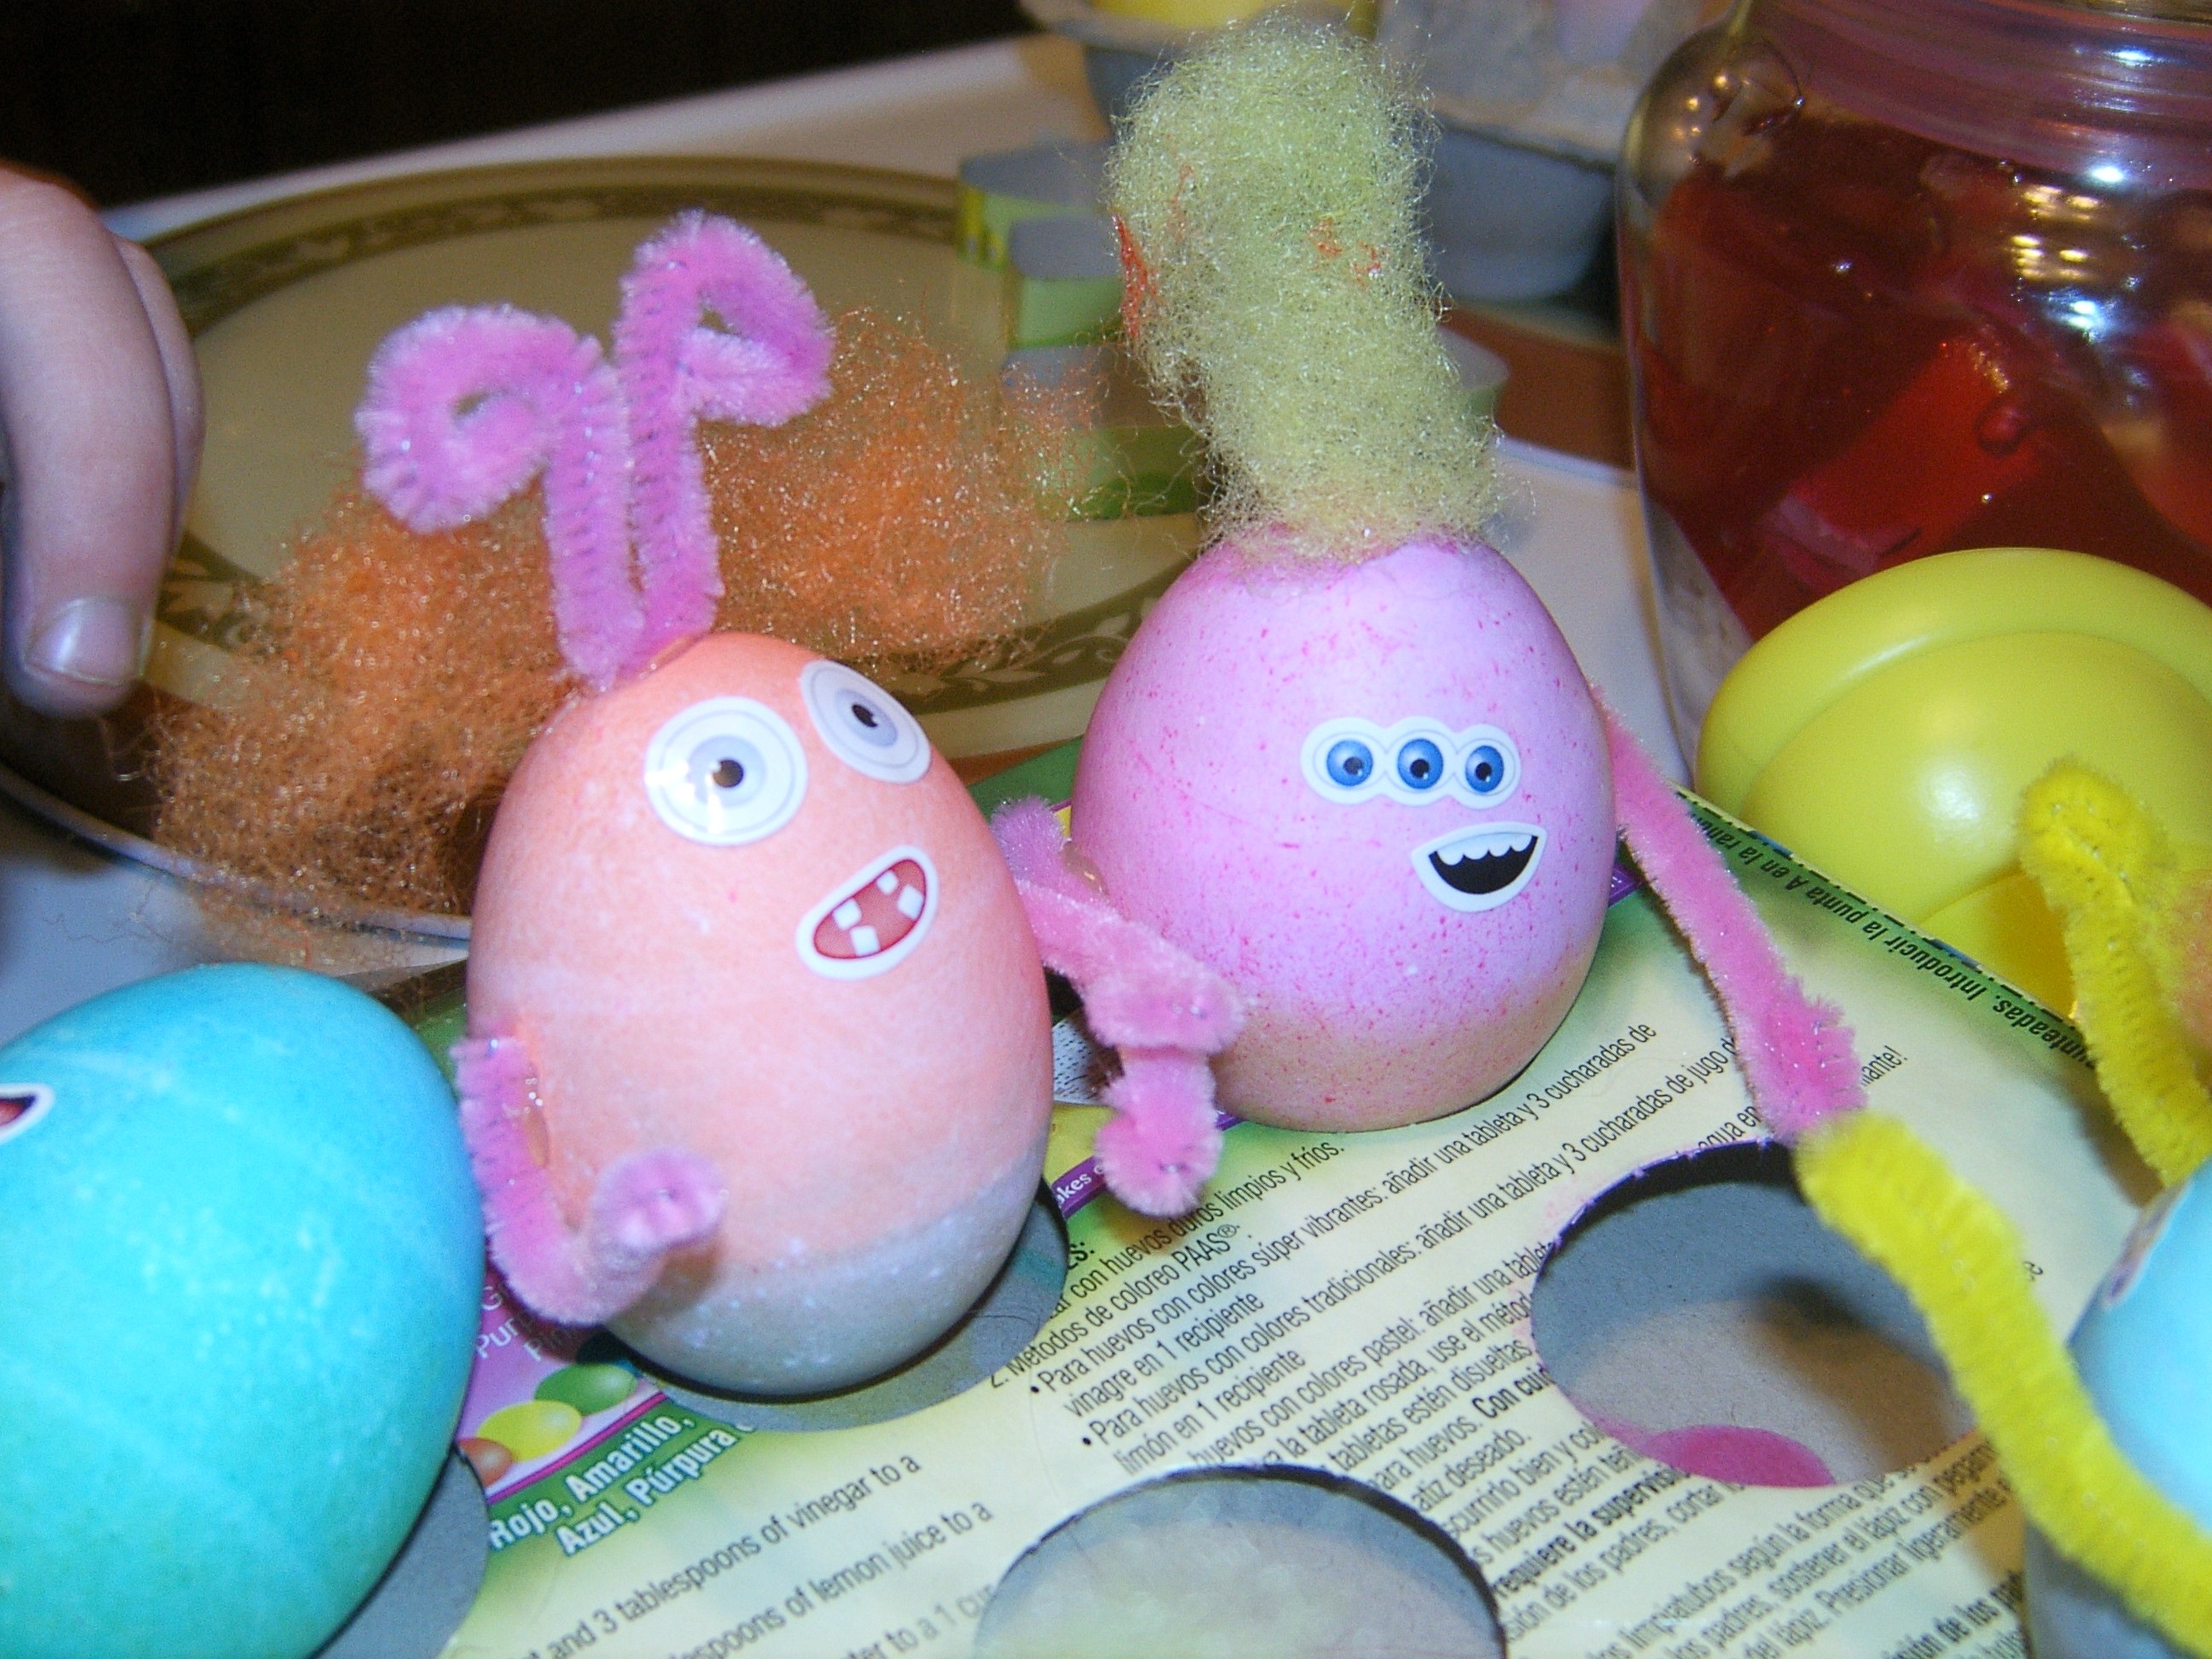
decoration, food, spring, holiday, dessert, egg, monster, easter, sweetness, easter egg